Amani Bledsoe

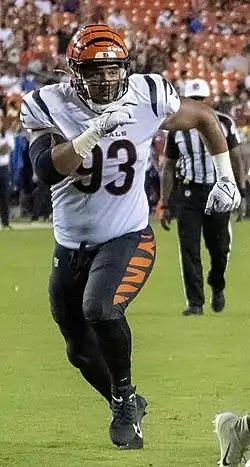
Bledsoe with the Cincinnati Bengals in 2021

Amani Elijah Bledsoe (born February 6, 1998) is an American professional football defensive end for the Arlington Renegades of the United Football League (UFL). He played college football at Oklahoma and was signed by the Tennessee Titans as an undrafted free agent in 2019. He has also played for the Cincinnati Bengals.